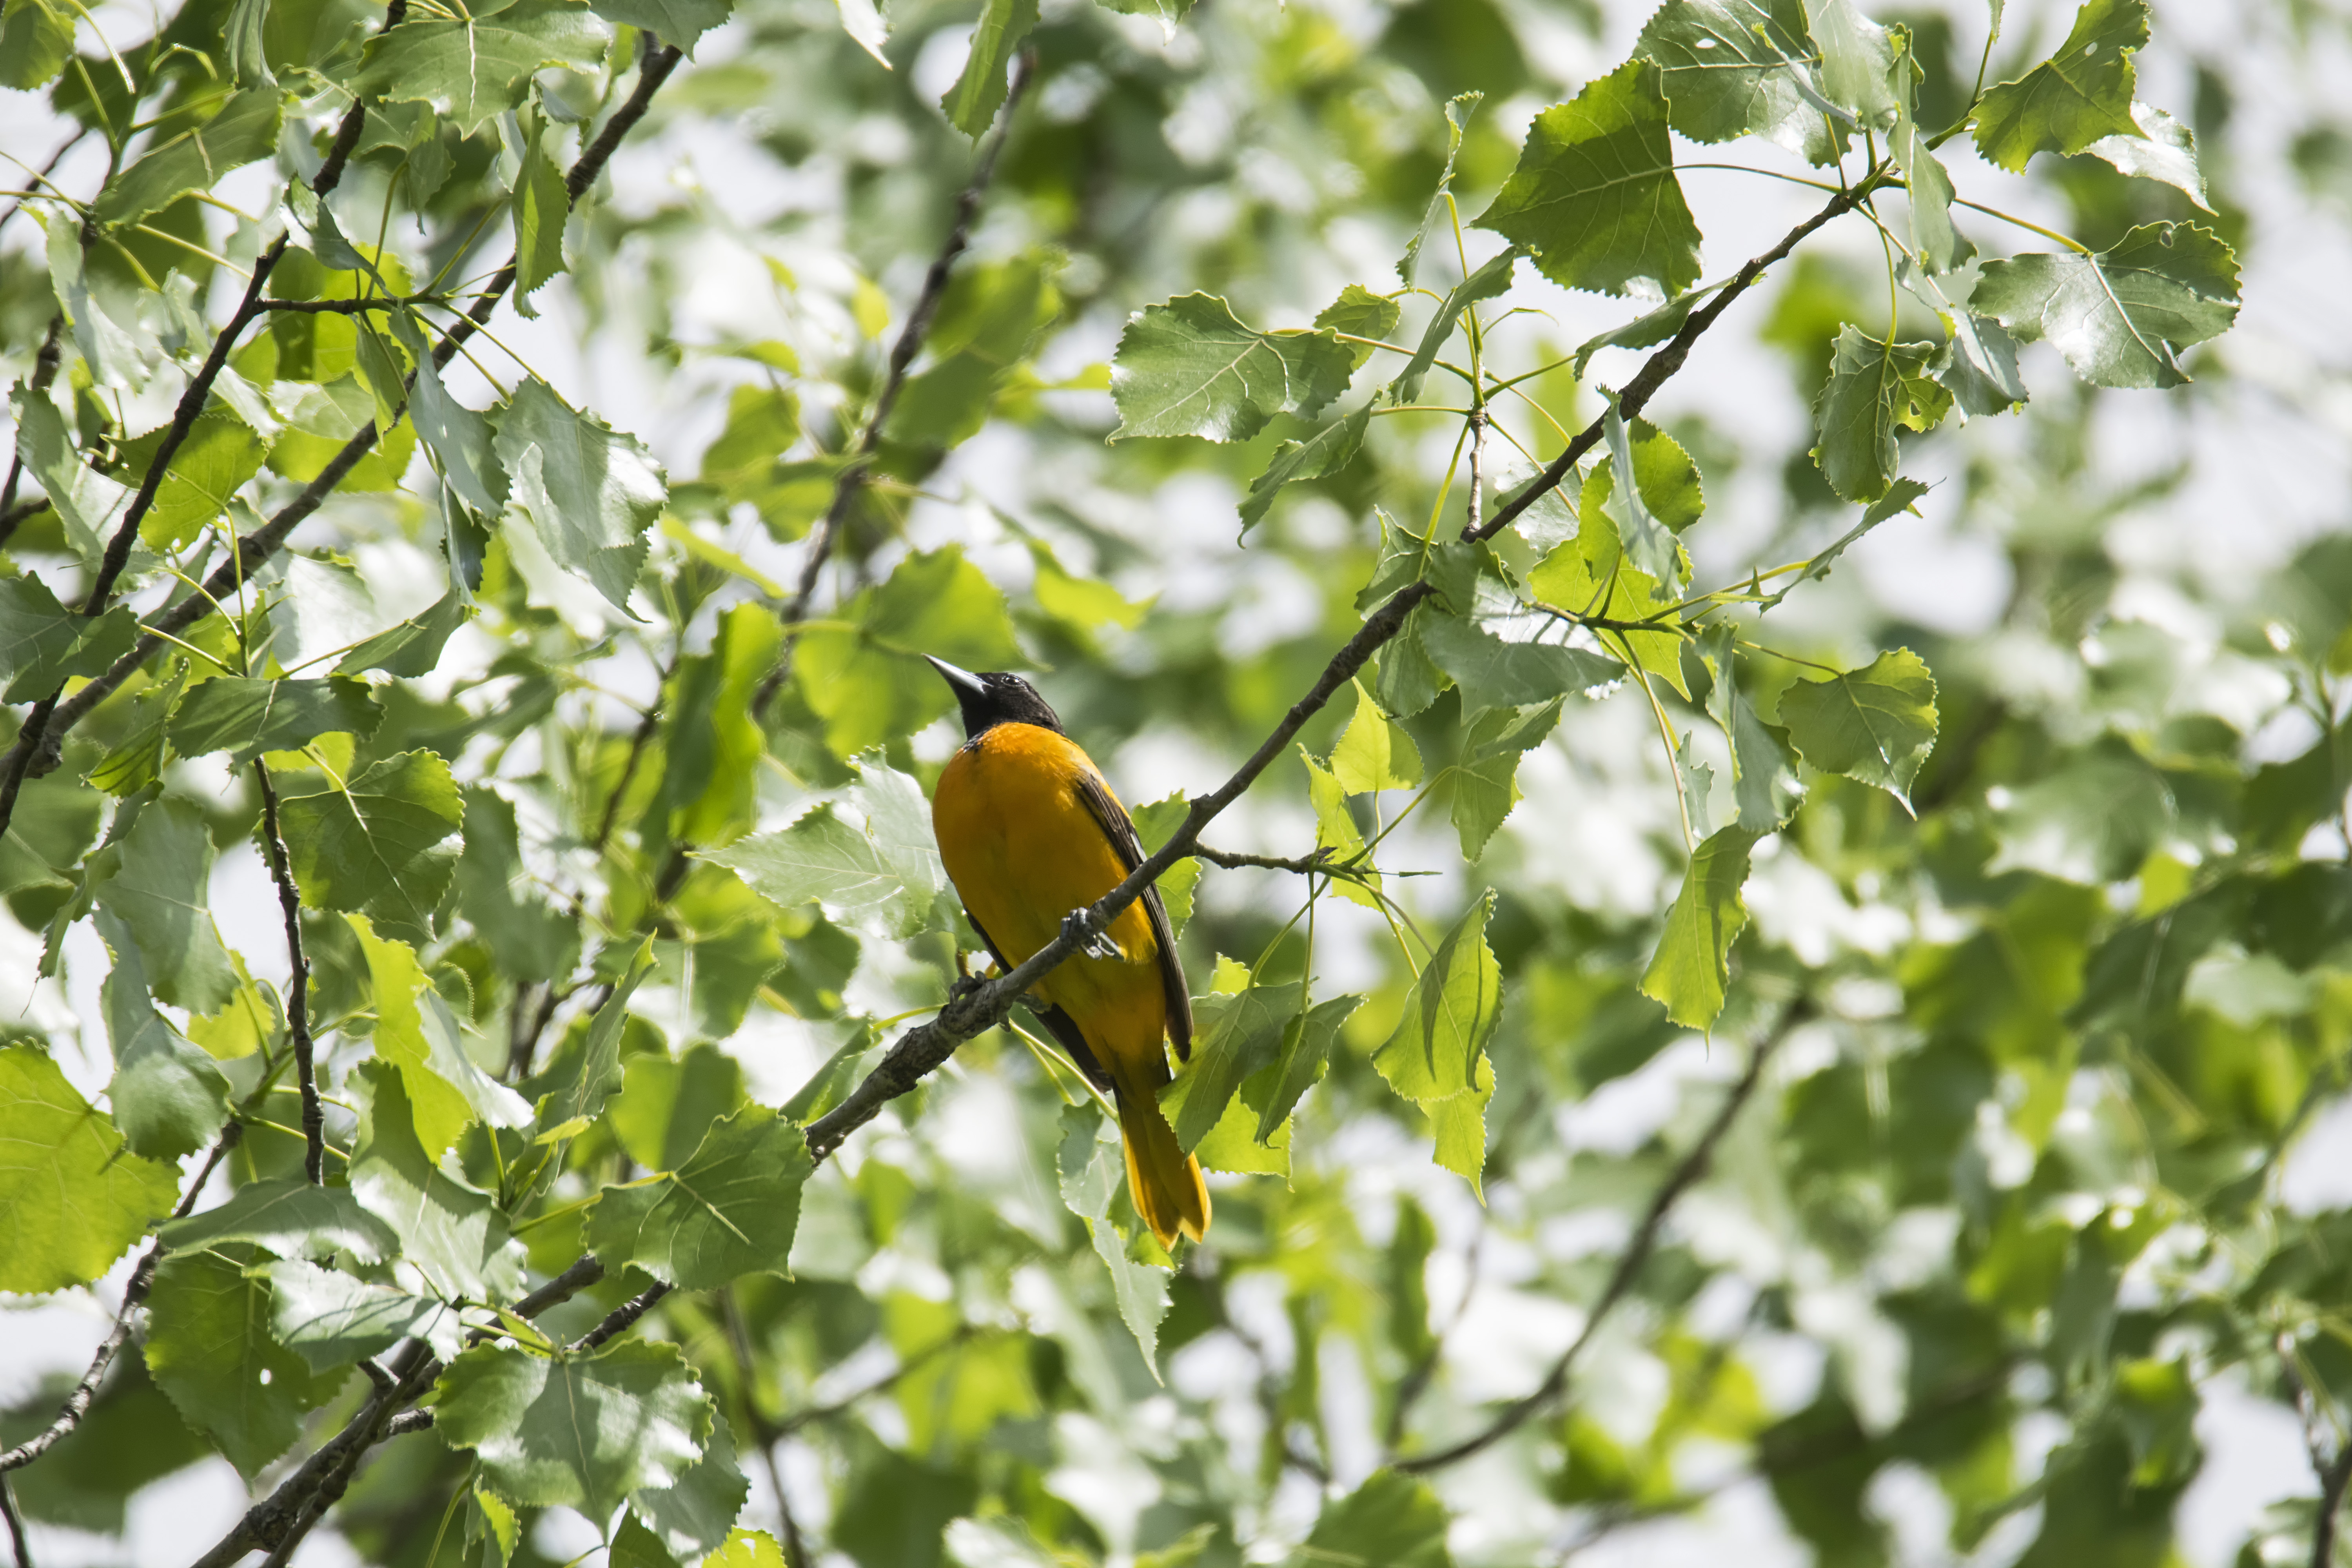
tree, nature, branch, bird, plant, sunlight, leaf, flower, wildlife, green, botany, fauna, de, canada, quebec, baltimore, sherbrooke, oiseau, oriole, old world flycatcher, perching bird